Point of Shoals Light

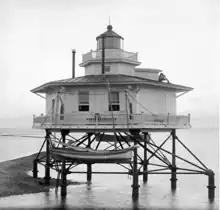
Undated photograph of Point of Shoals Light (USCG)

The Point of Shoals Light was a lighthouse located in the James River in Virginia.